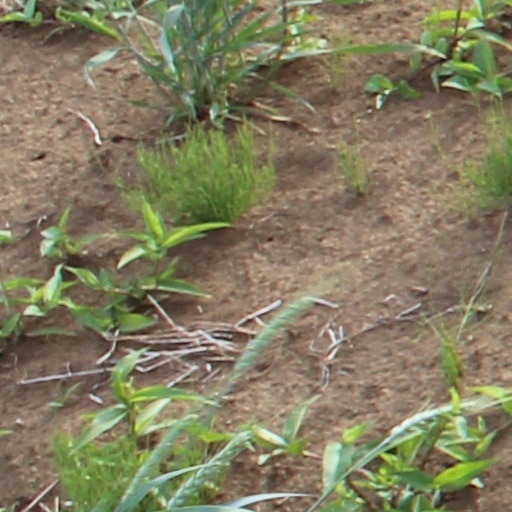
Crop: wheat